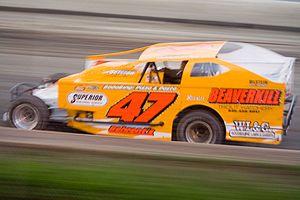
Dans l'univers de la course automobile de type stock-car, un modifié ou « Modified » en anglais, est une voiture à roues découvertes, presque sans carrosserie et utilisant parfois des ailerons pour permettre des vitesses élevées dans les virages. Elles sont très populaires en Amérique du Nord où il existe une multitude de sanctions, de réglementations et de variations dans la construction de ces voitures.